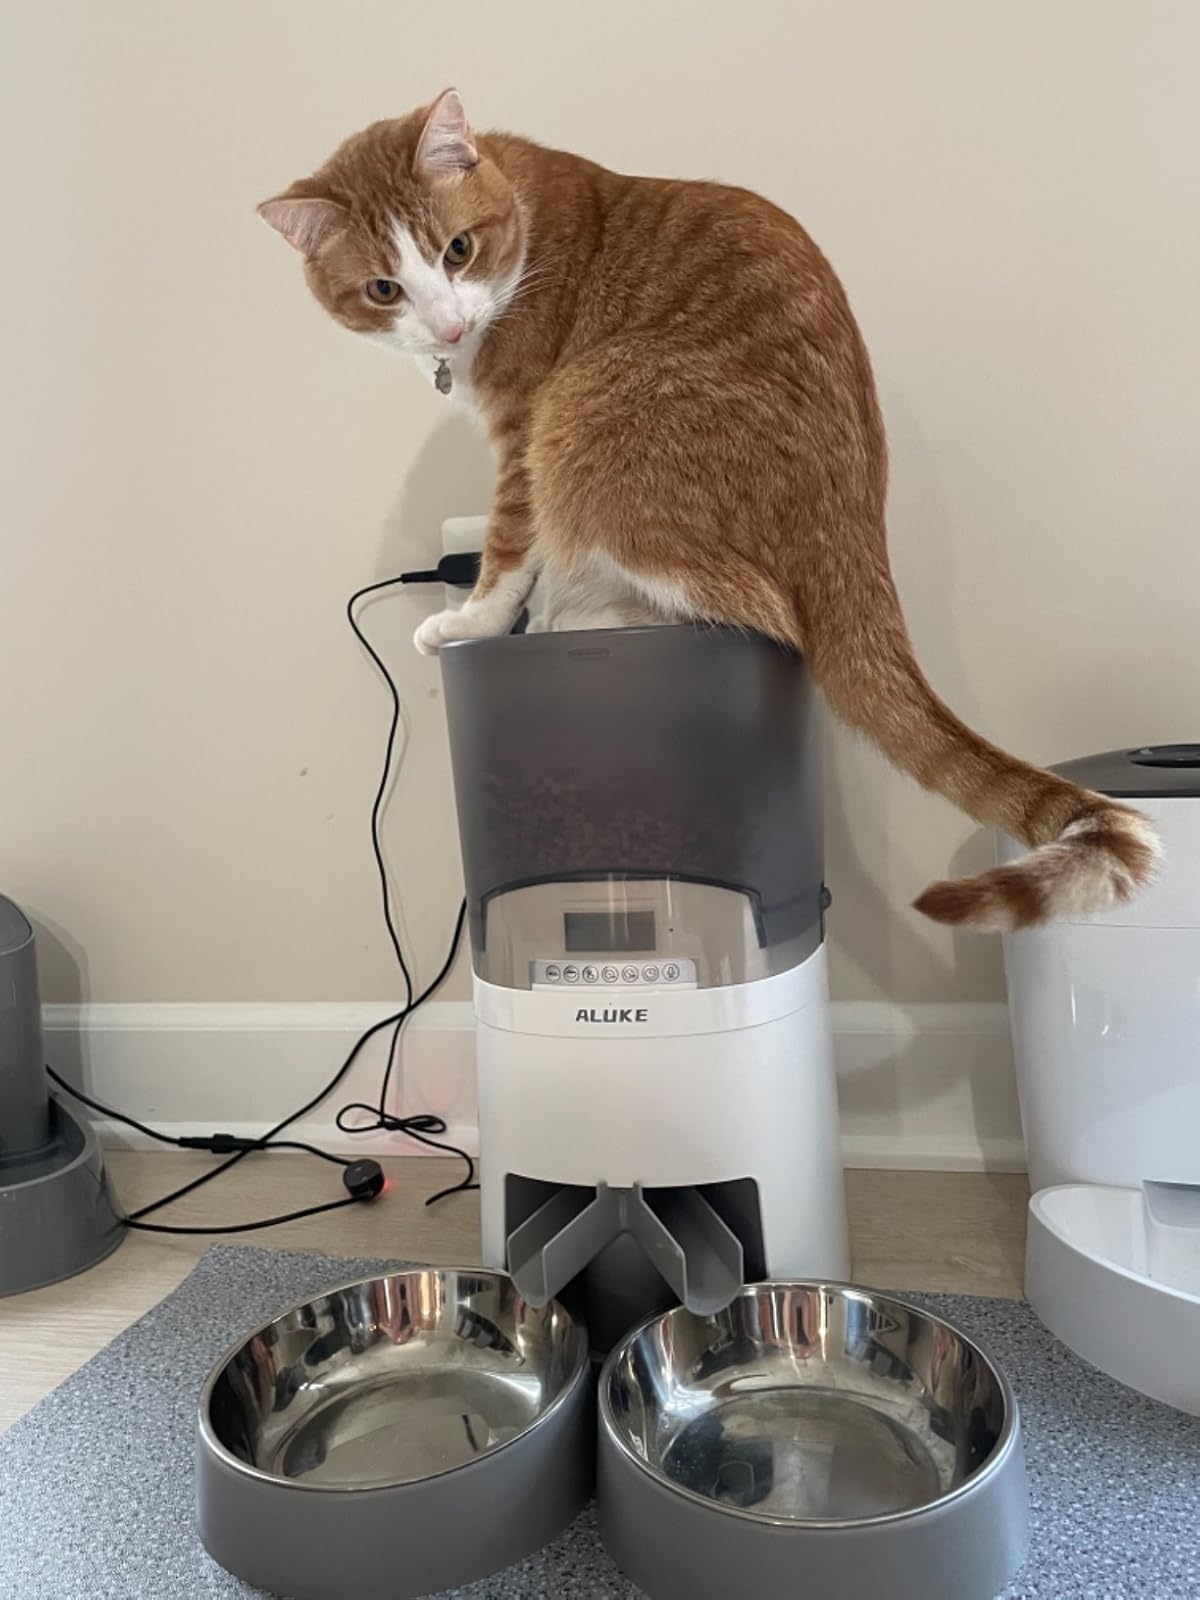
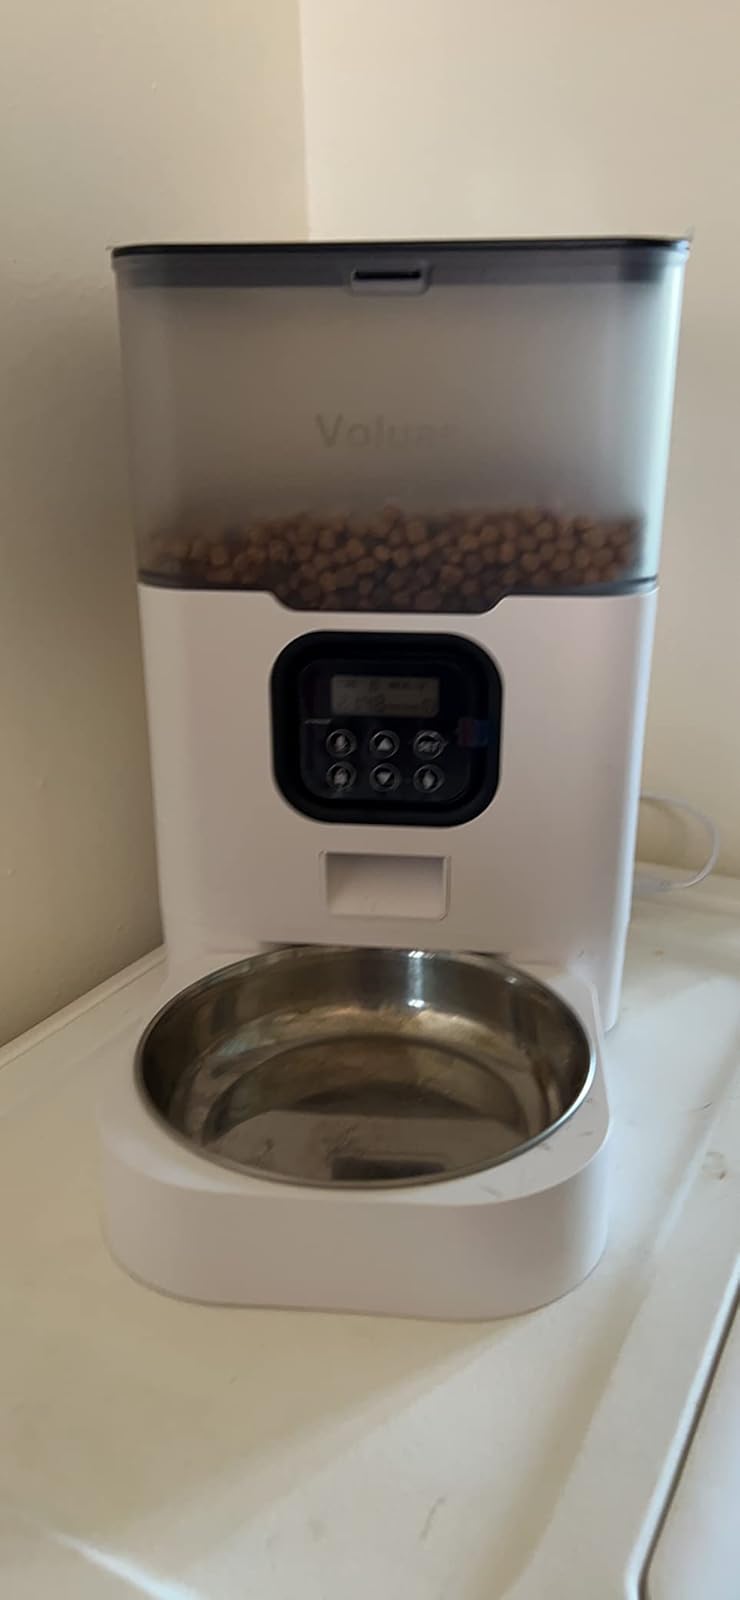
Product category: items_feeder
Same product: no